Tang of Shang

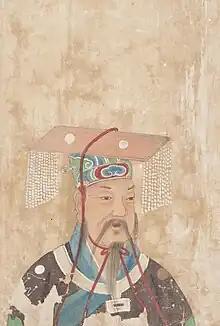
As depicted in the 1900 CE album " Portraits of Famous Men", housed in the Philadelphia Museum of Art

Tang's reign was regarded as a good time by the Chinese. He lowered taxes and the conscription rate of soldiers. His influence spread to the Yellow River, and many outlying tribes, such as Di and Qiang, became vassal states. He also established Anyang as the new capital of China.